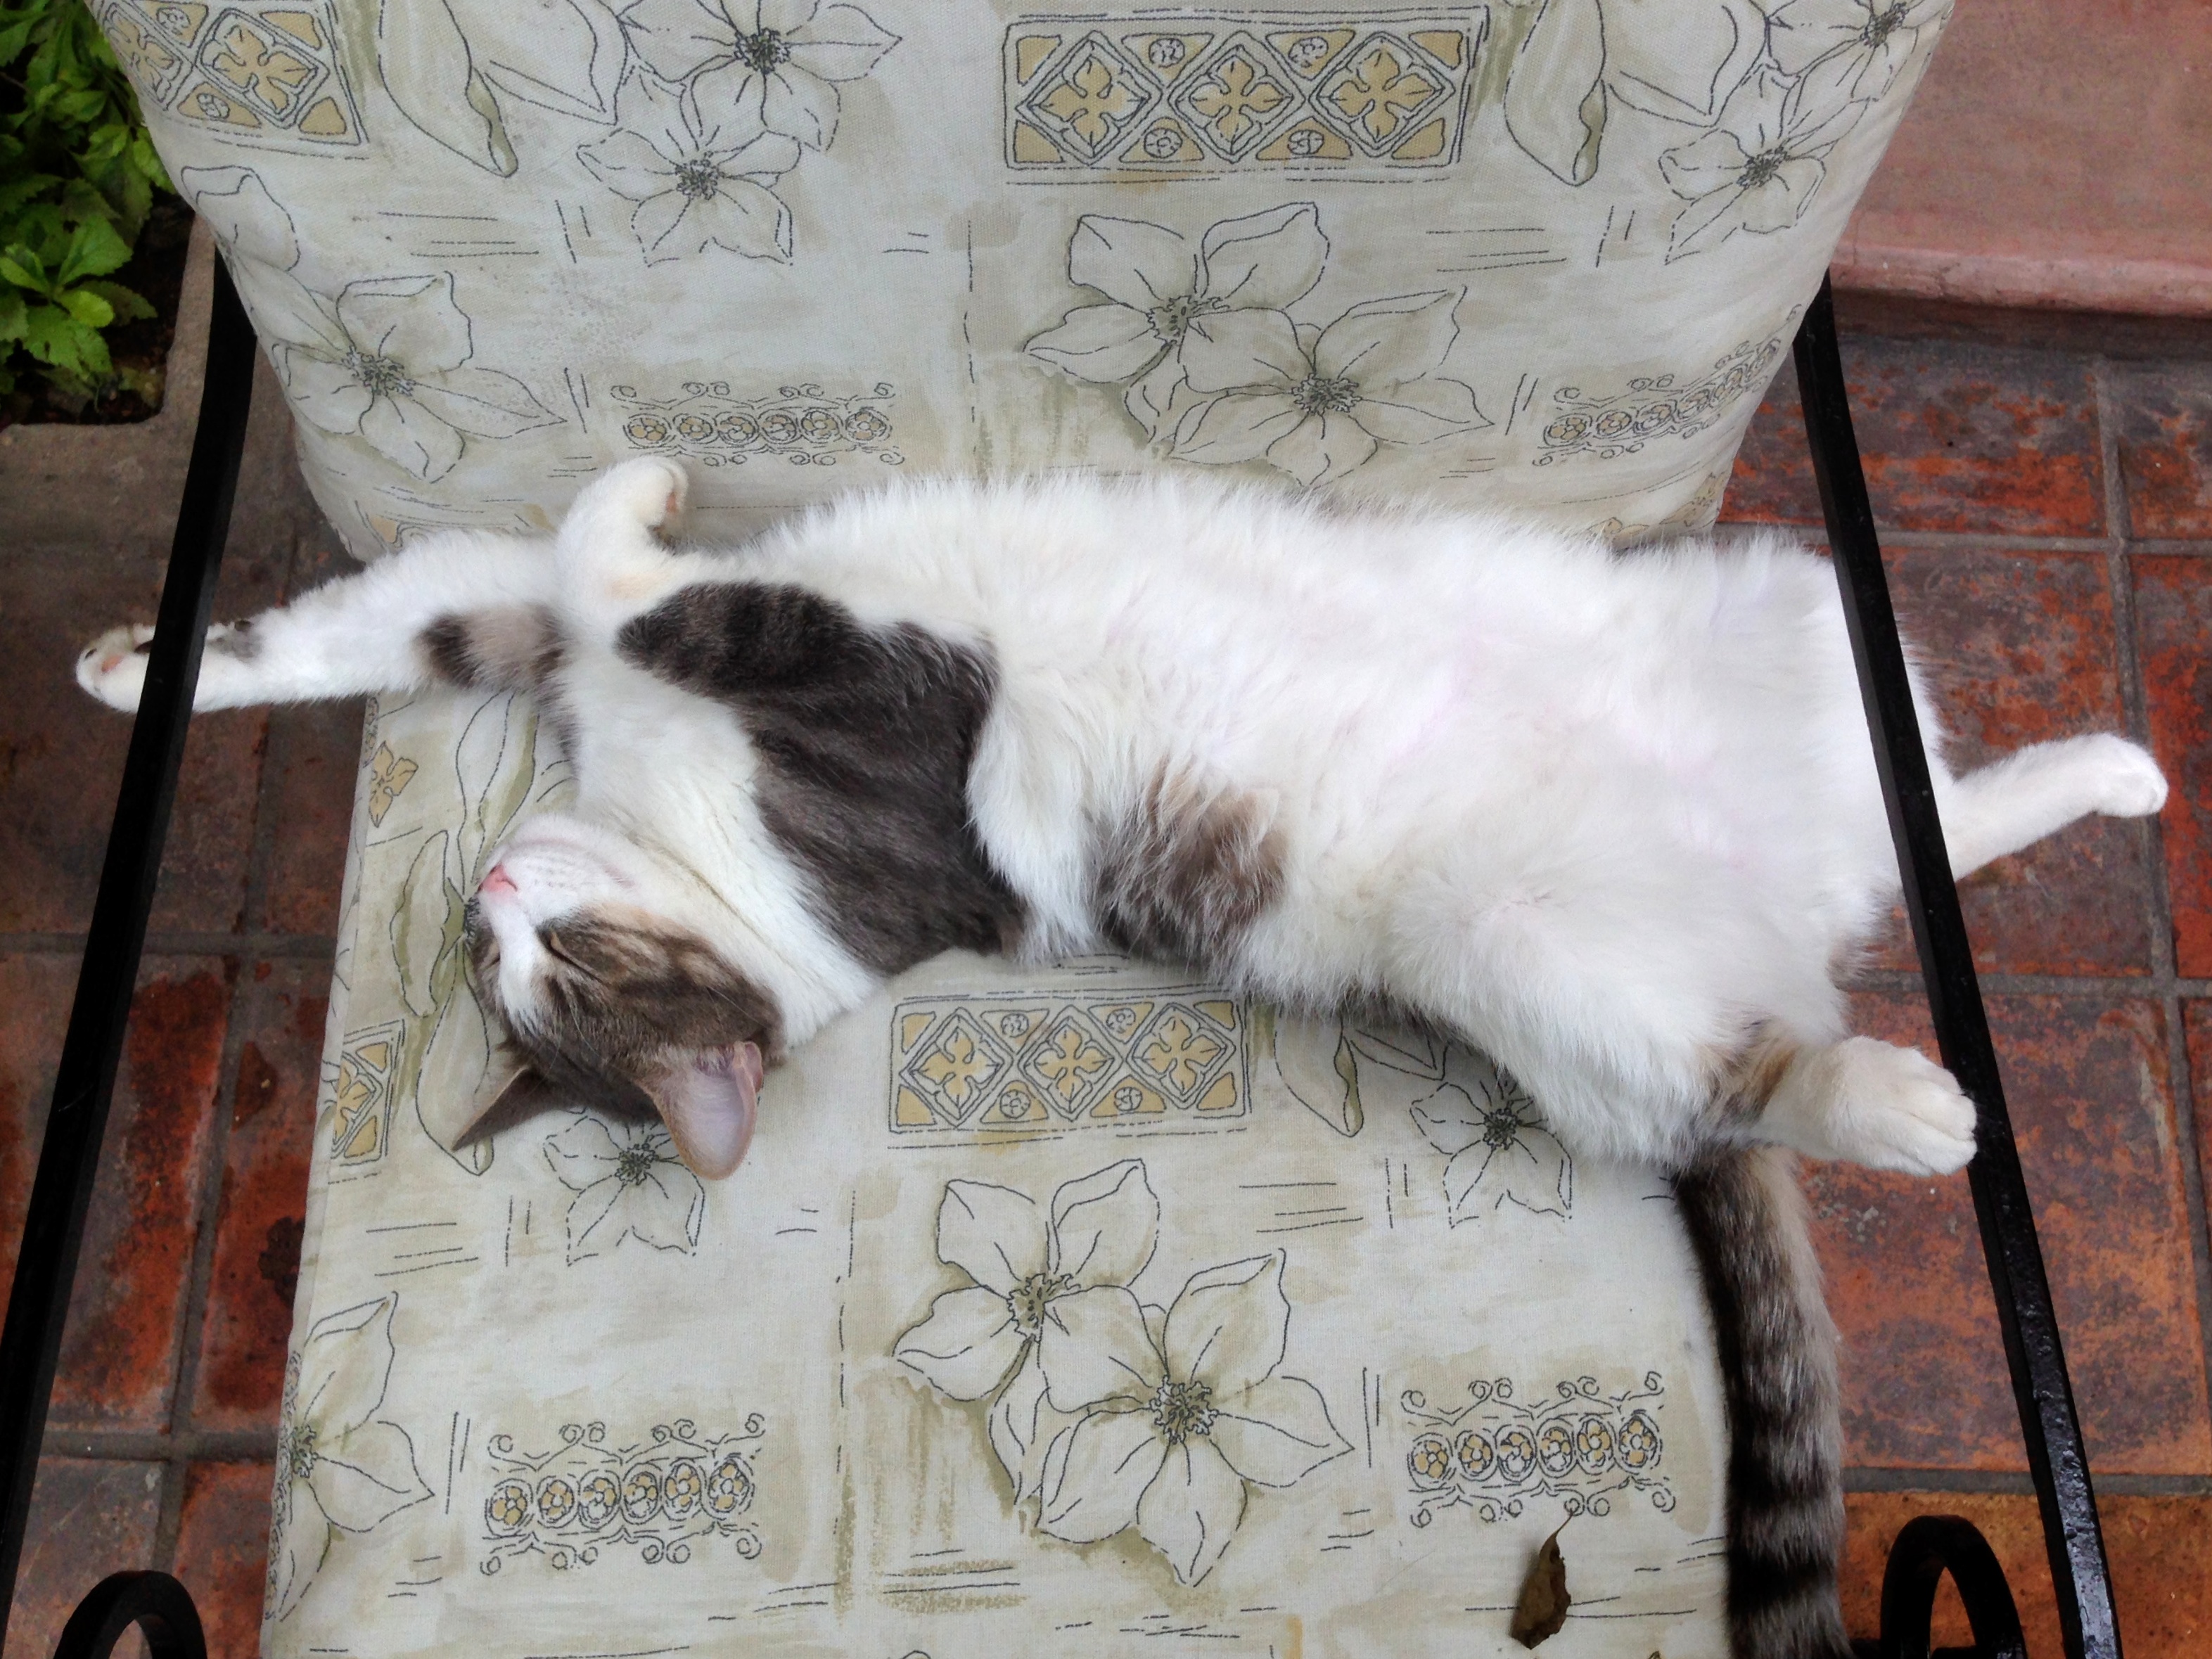
kitten, cat, mammal, vertebrate, persian, small to medium sized cats, cat like mammal